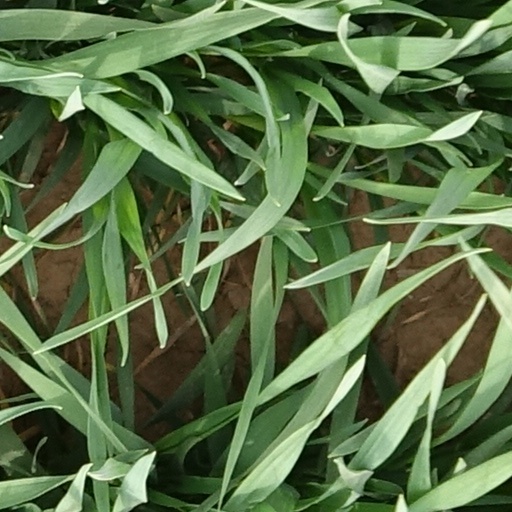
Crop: wheat